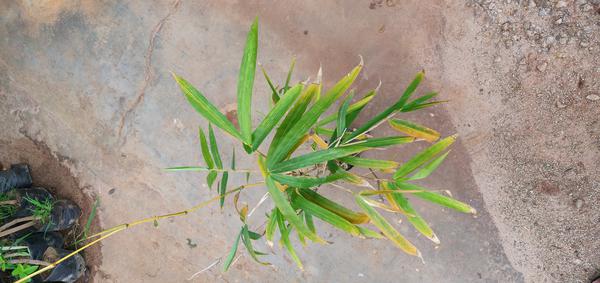
Plant: Bamboo